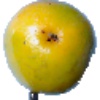
Label: maracuja